Roberta Wilson

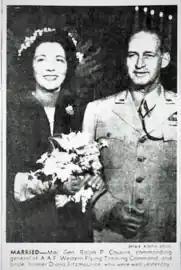
General and Diana Fitzmaurice

Diana Kane married George Fitzmaurice at 7:00 pm on Tuesday, November 1, 1927, in Santa Barbara, California. At the time of their marriage, she was 31, and he was 42. It was the second marriage for both bride and groom. The private ceremony was performed at the Hotel El Mirasol with only a handful of guests present. Diana's older sister, Lois Wilson, was a bridesmaid.